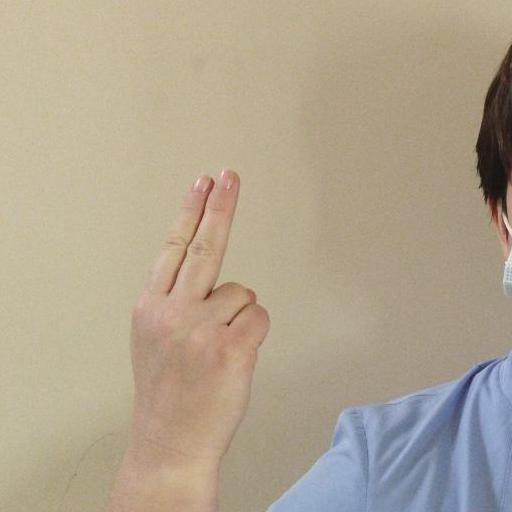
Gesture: two_up_inverted